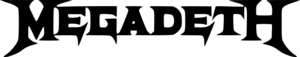
Megadeth est un groupe de thrash metal américain, originaire de Los Angeles, en Californie, formé en 1983 par le guitariste Dave Mustaine et le bassiste David Ellefson, peu après le renvoi de Mustaine de son précédent groupe Metallica.